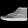
Label: Sneaker